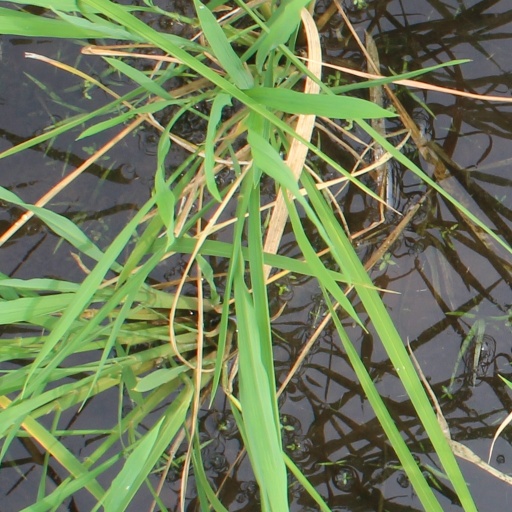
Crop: rice